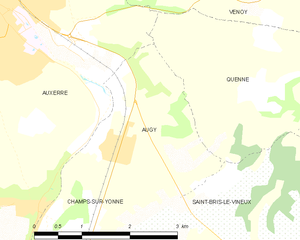
Carte des communes françaises Augy